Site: brandenburg
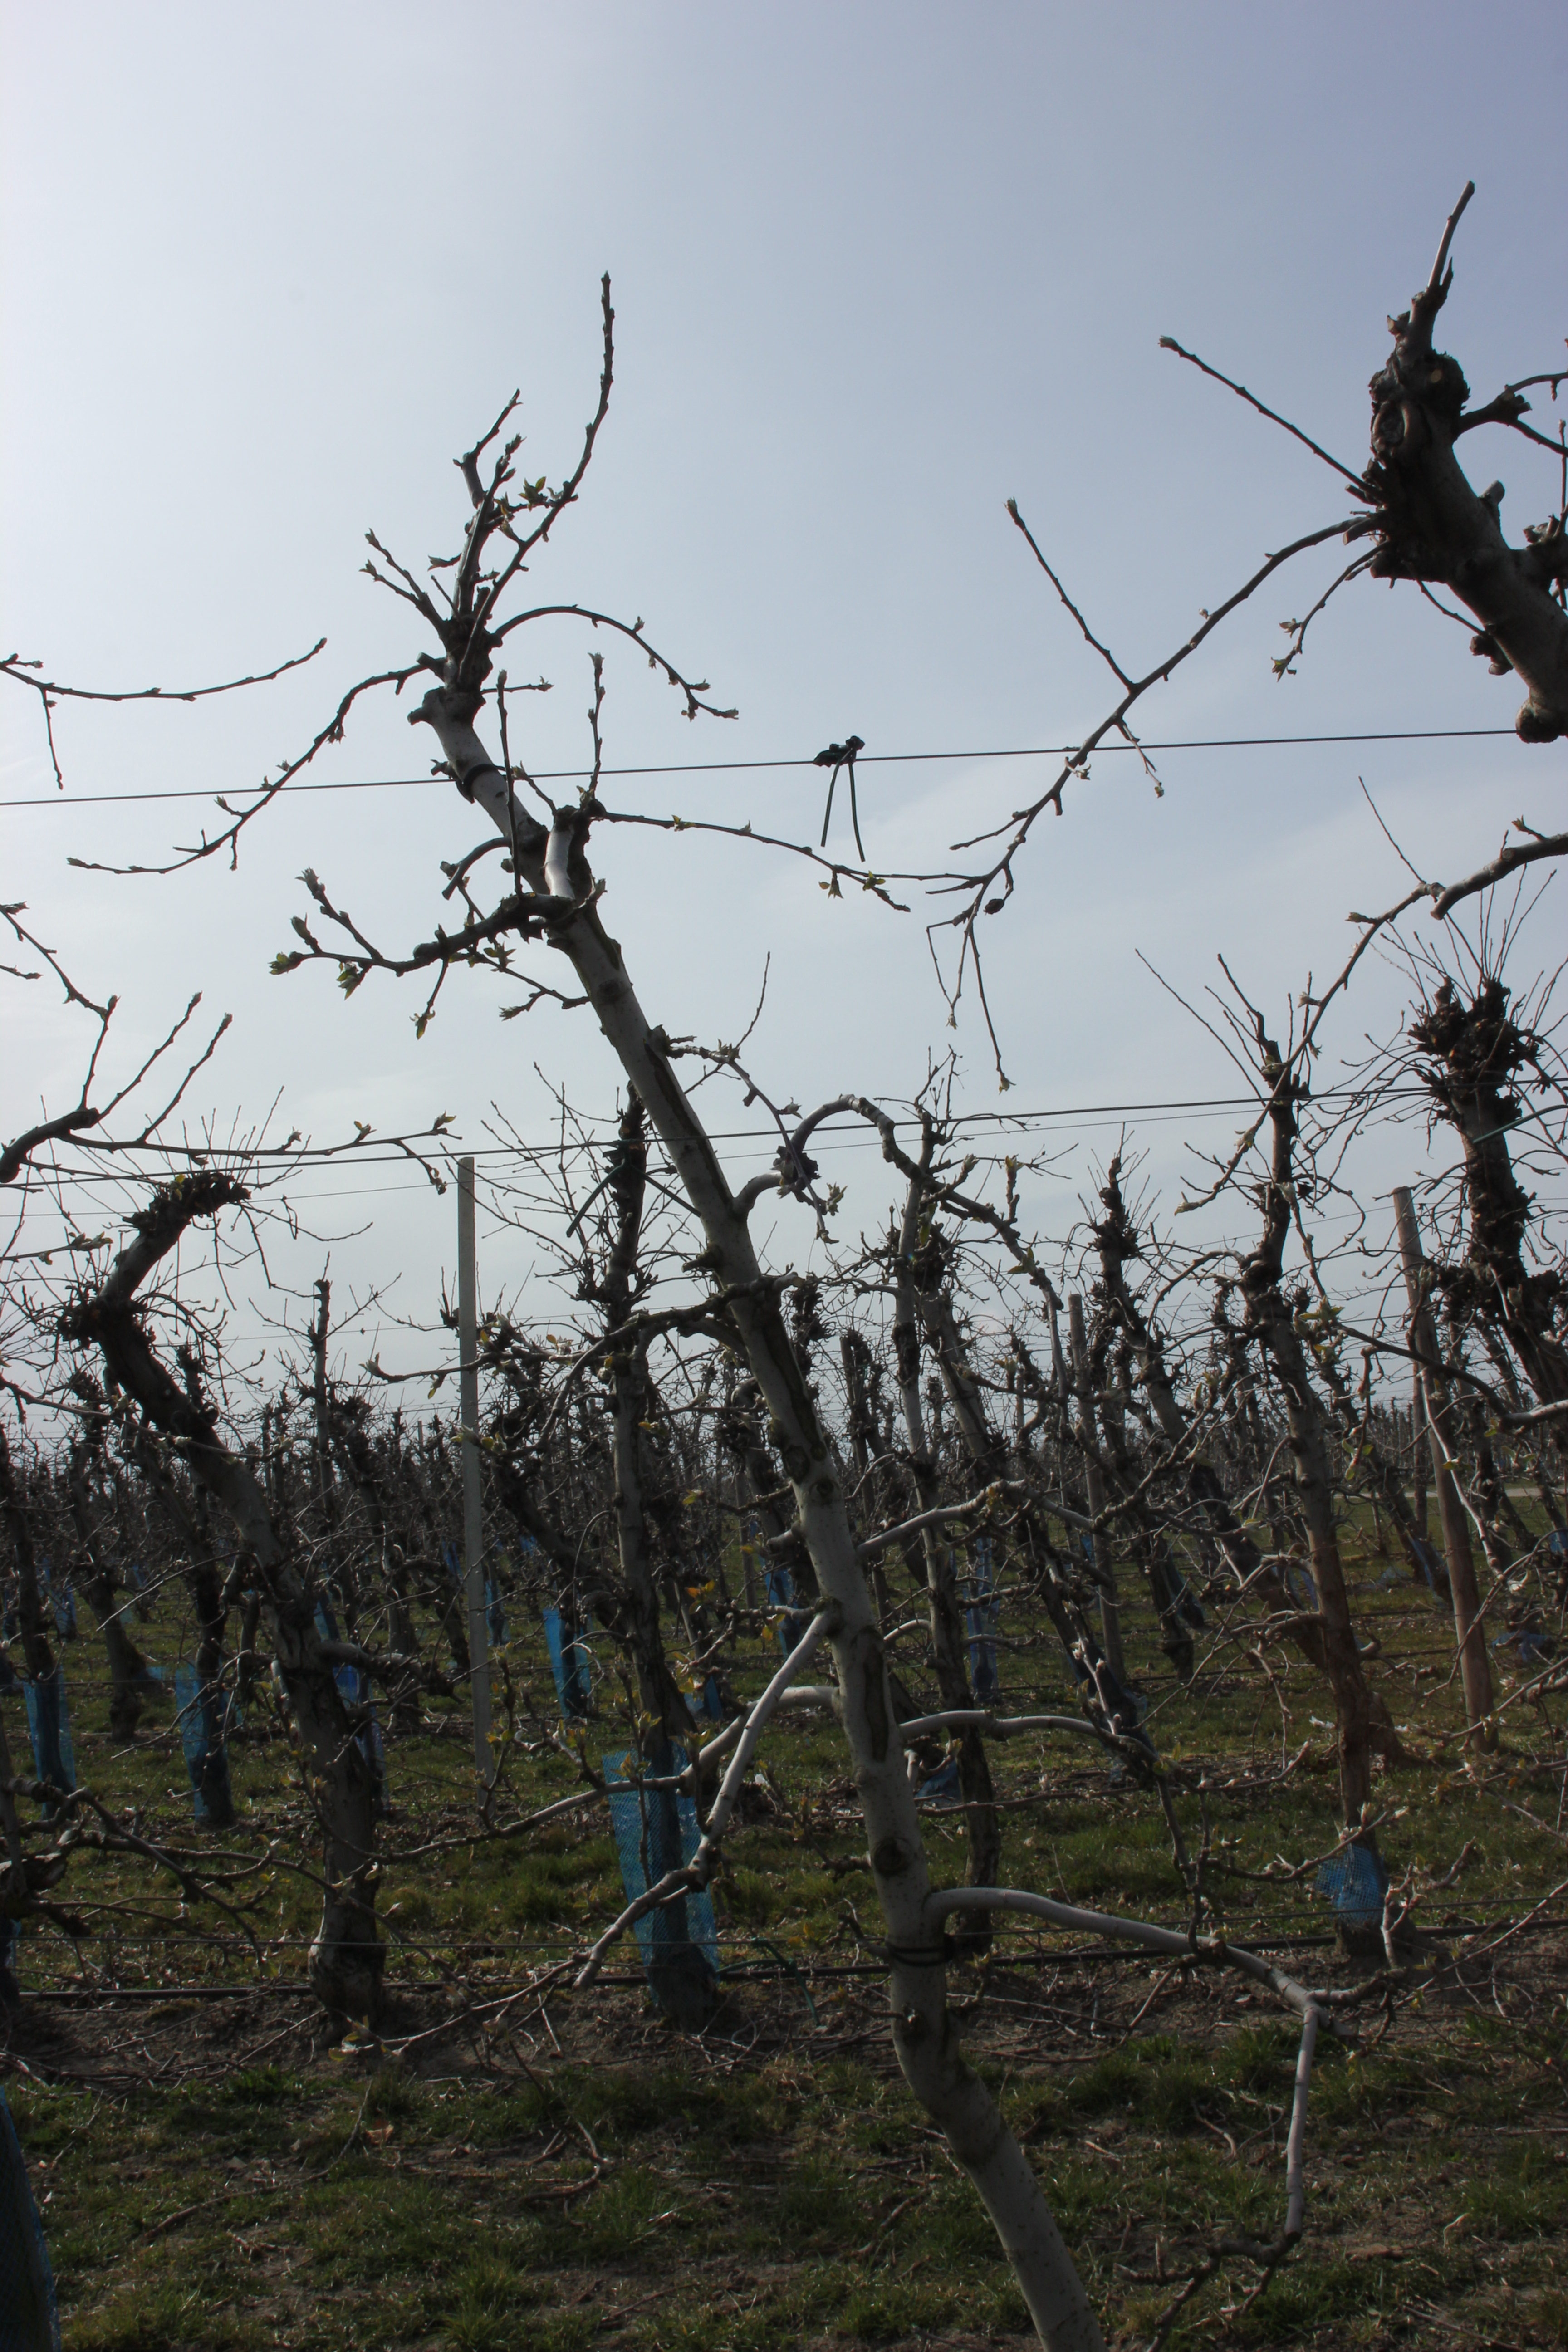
Growth stage (BBCH 54): Inflorescence emergence